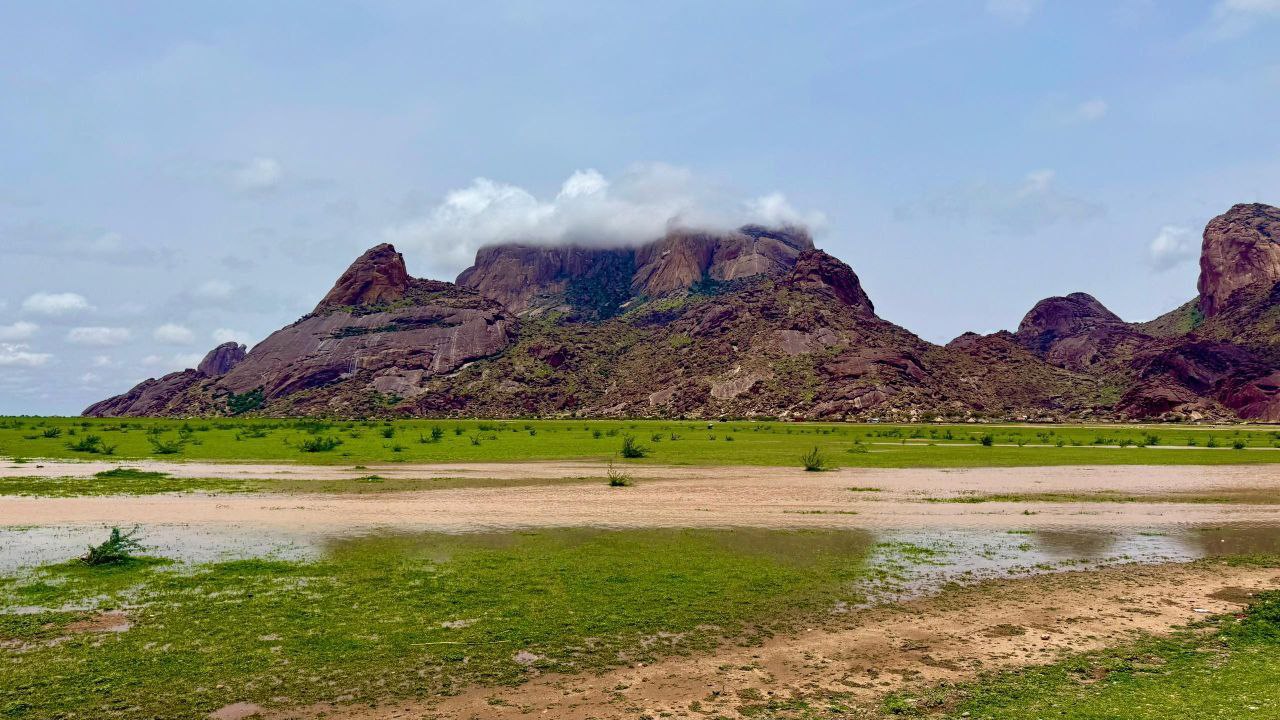
الوصف بالفصحى: مَشهدٌ فوتوغرافيٌّ يستعرضُ إحدى المعالمِ السياحيةِ البارزةِ في ولايةِ كسلا.
الوصف بالعامية السودانية: صورة توضح منطقة سياحية في ولاية كسلا.
التصنيف: Nature & Landscape